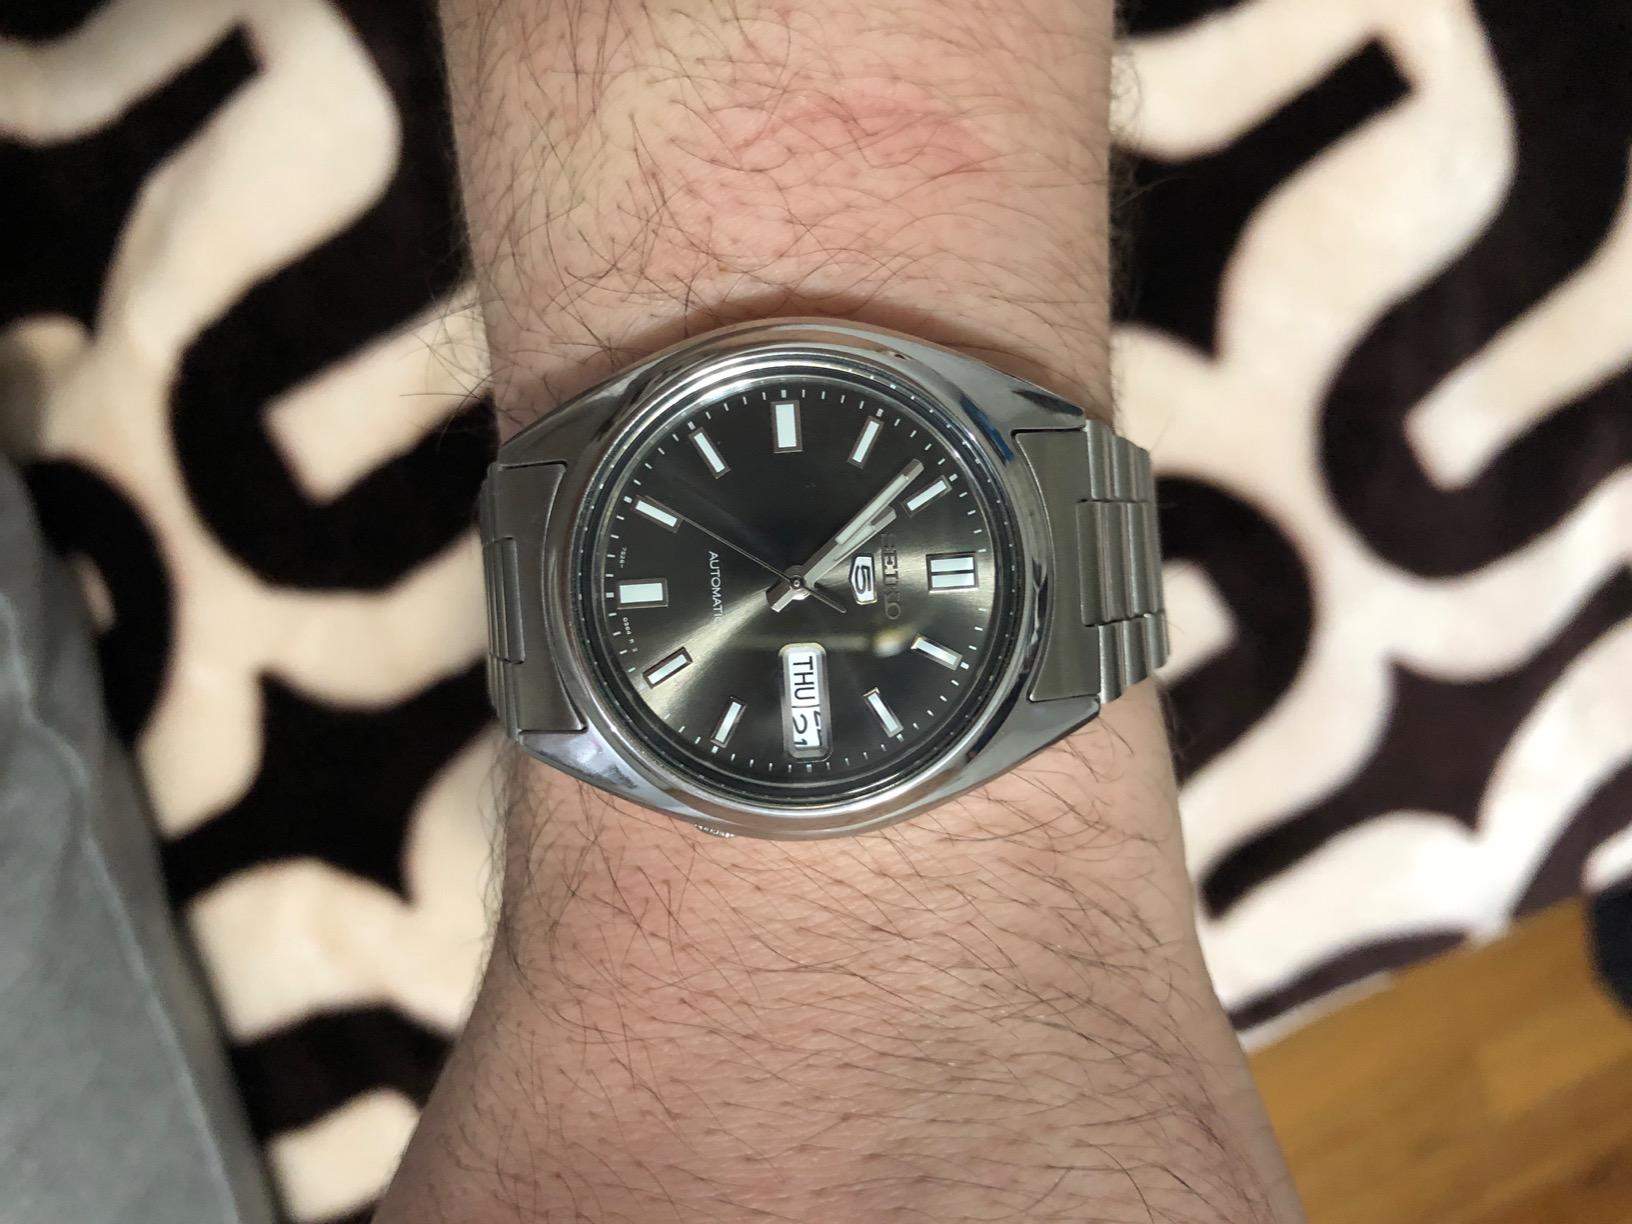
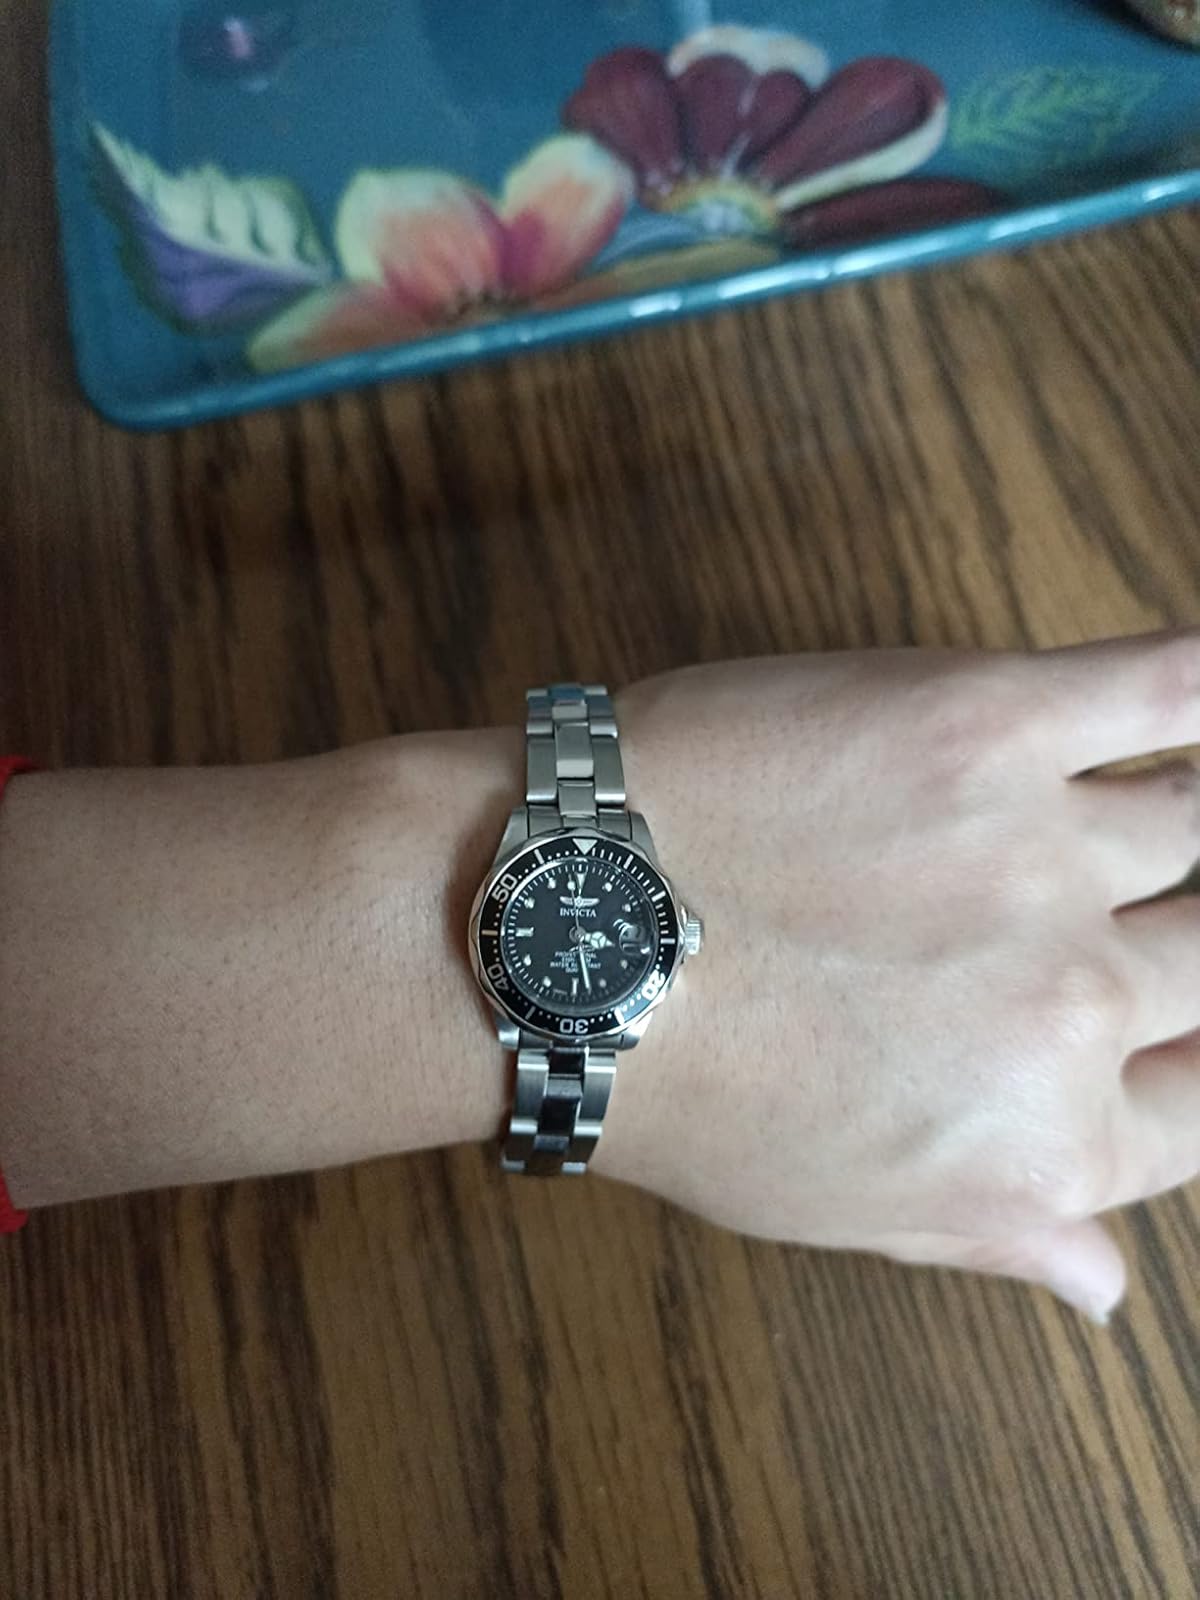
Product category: accessories_watch
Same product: no